2016 Go Bowling 400

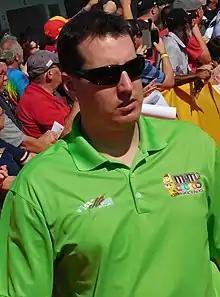
Kyle Busch won the race.

Under clear Kansas skies, Martin Truex Jr. led the field to the green flag at 7:48 p.m. After 15 laps, he pulled to a three-second lead over Matt Kenseth. Debris in turn 4 brought out the first caution of the race on lap 24. Kyle Busch exited pit road with the race lead. Dale Earnhardt Jr. and Regan Smith were tagged for speeding on pit road and restarted the race from the tail-end of the field.